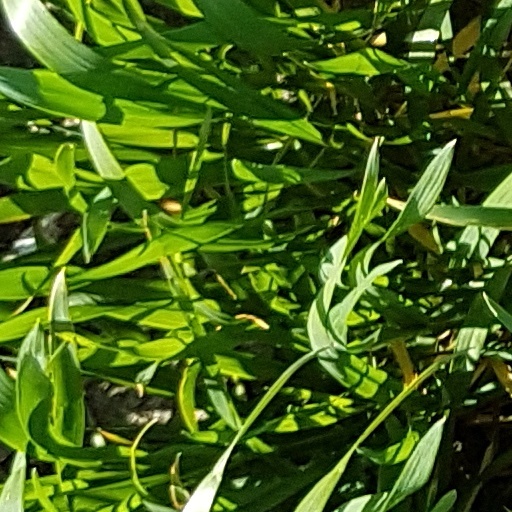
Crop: wheat